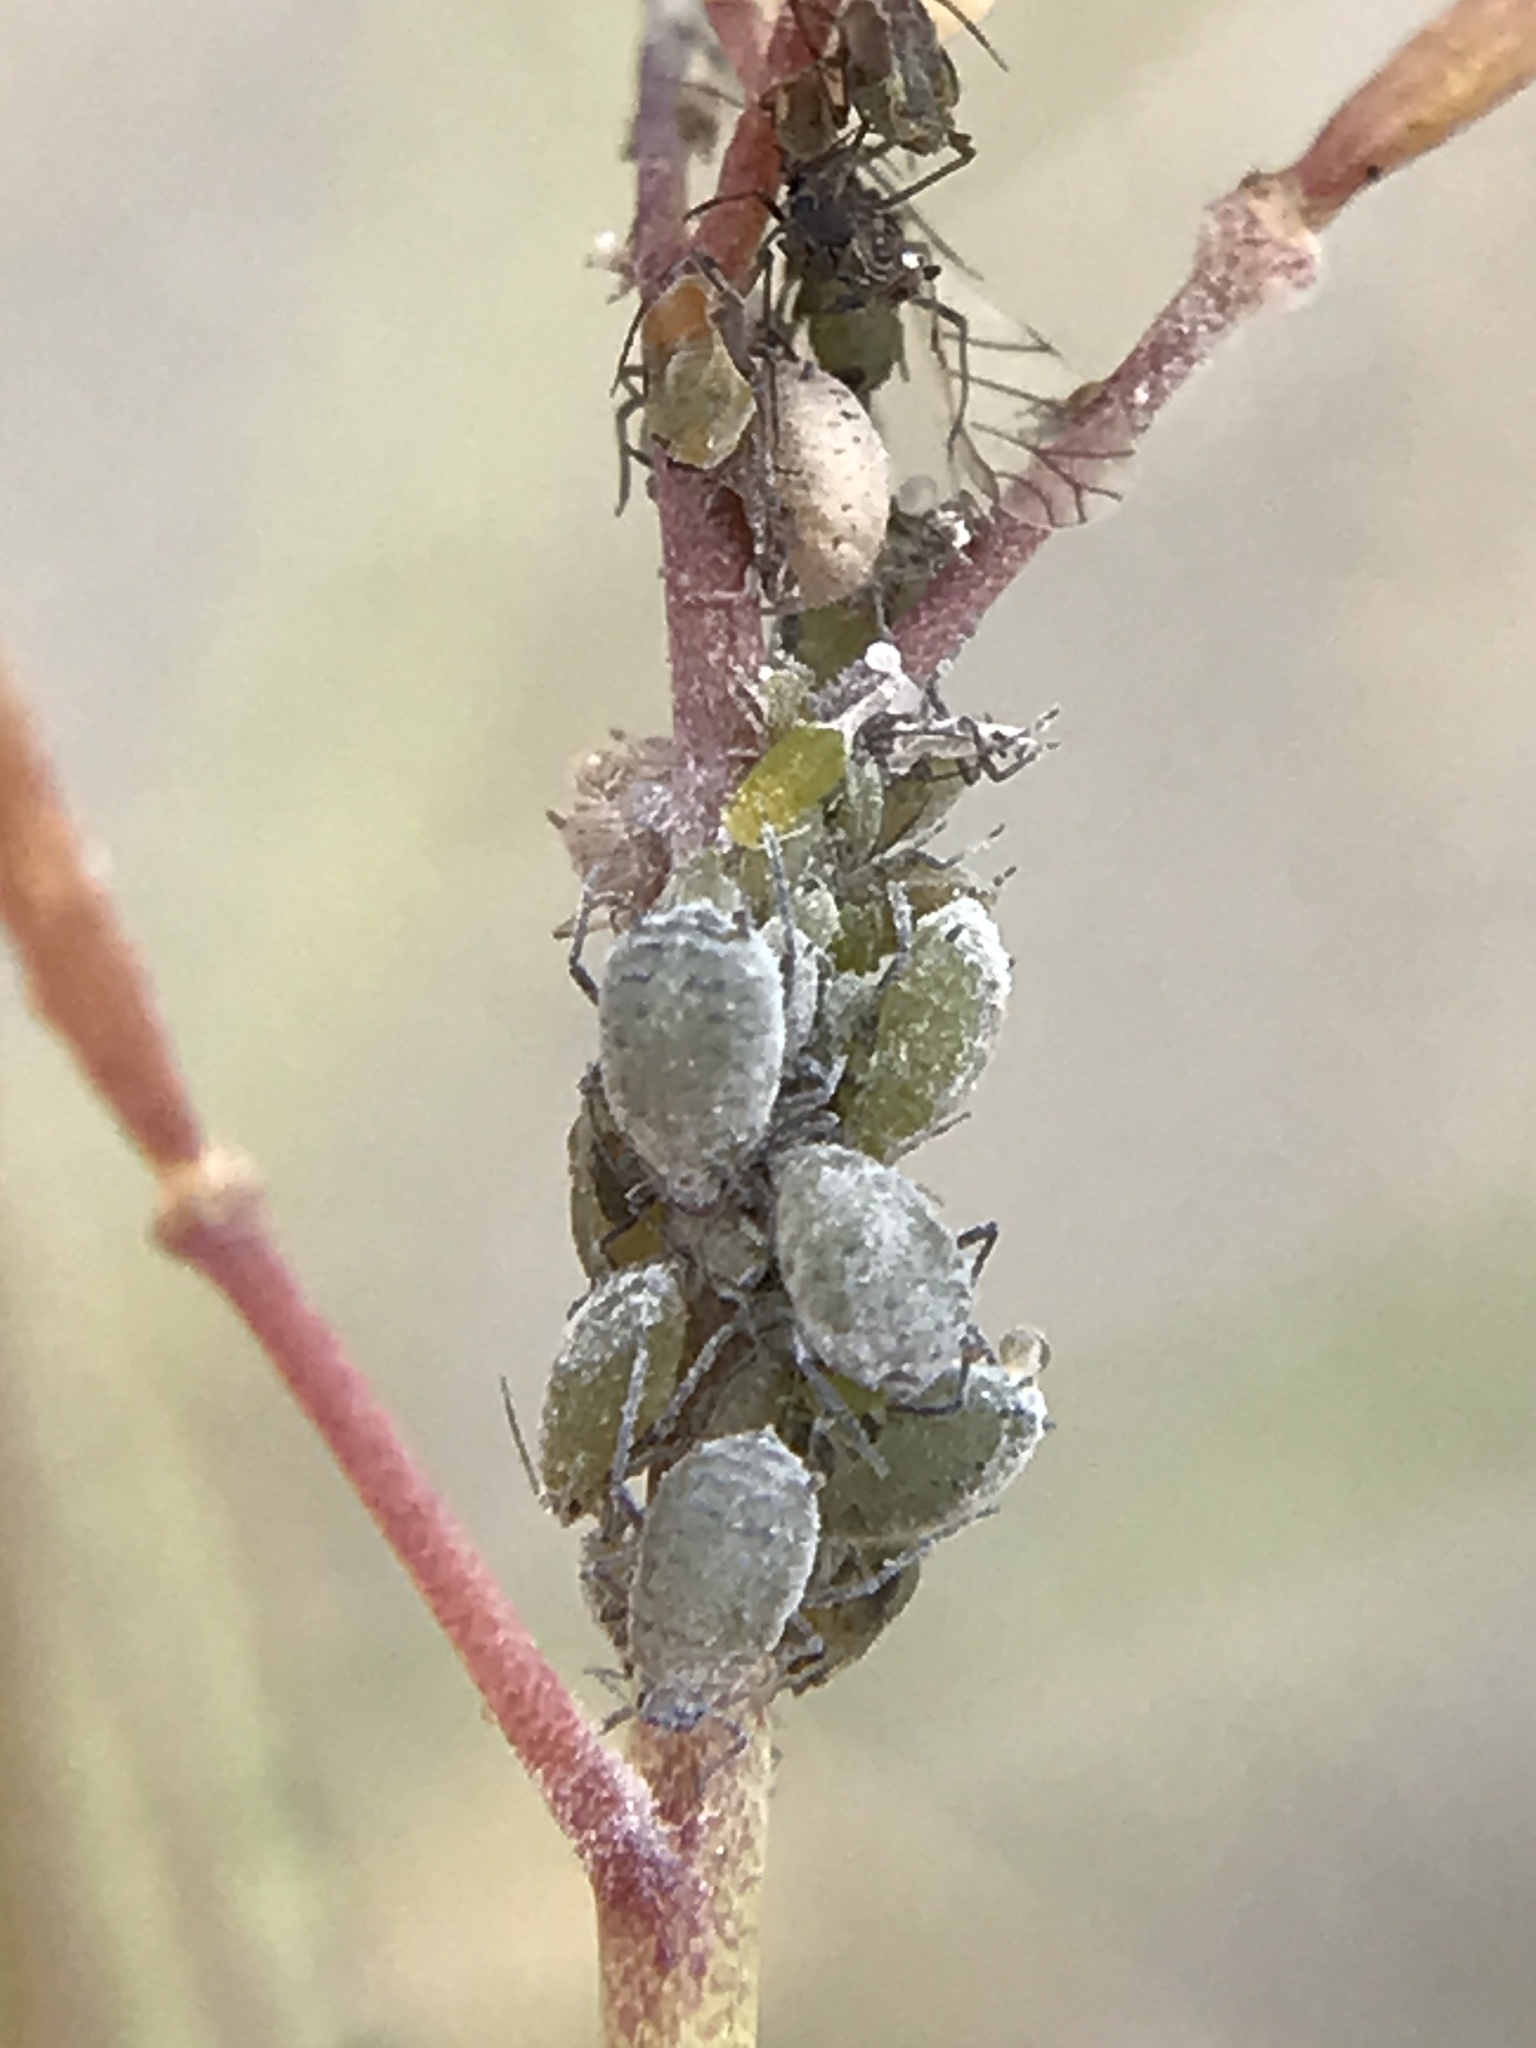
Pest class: cabbage_aphid